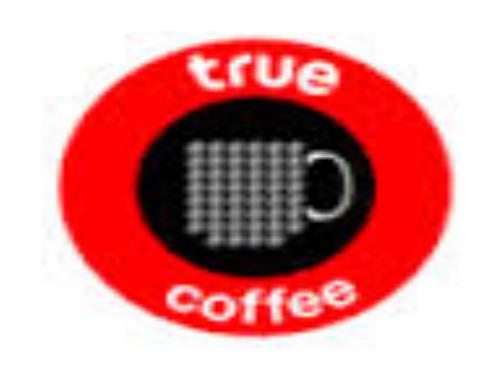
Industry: Food